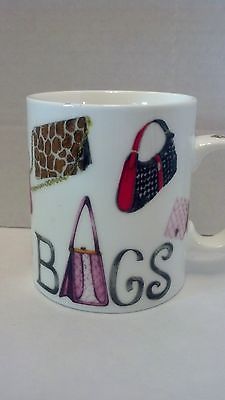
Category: mug